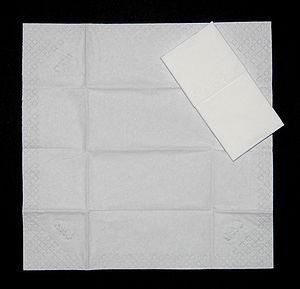
mouchoir en papier